Temple of Jupiter (Pompeii)

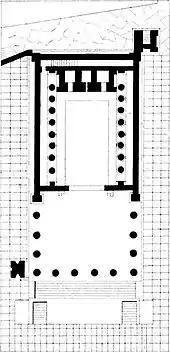
Temple plan

As the most important divinity in Ancient Rome, many temples were built to honor Jupiter or the entire Capitoline Triad (consisting of Jupiter, Juno, and Minerva) in towns newly conquered by the Romans. This held for Pompeii, where the previously existing Temple of Jupiter was enlarged and altered after the conquest.